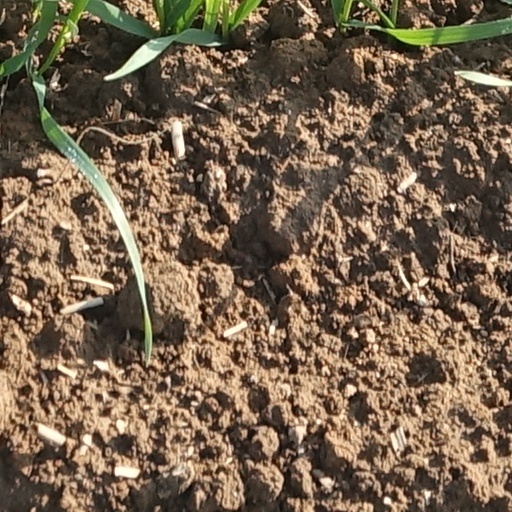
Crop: wheat